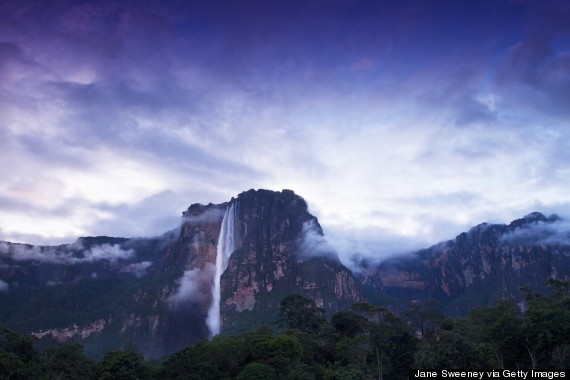
Landmark: Angel Falls